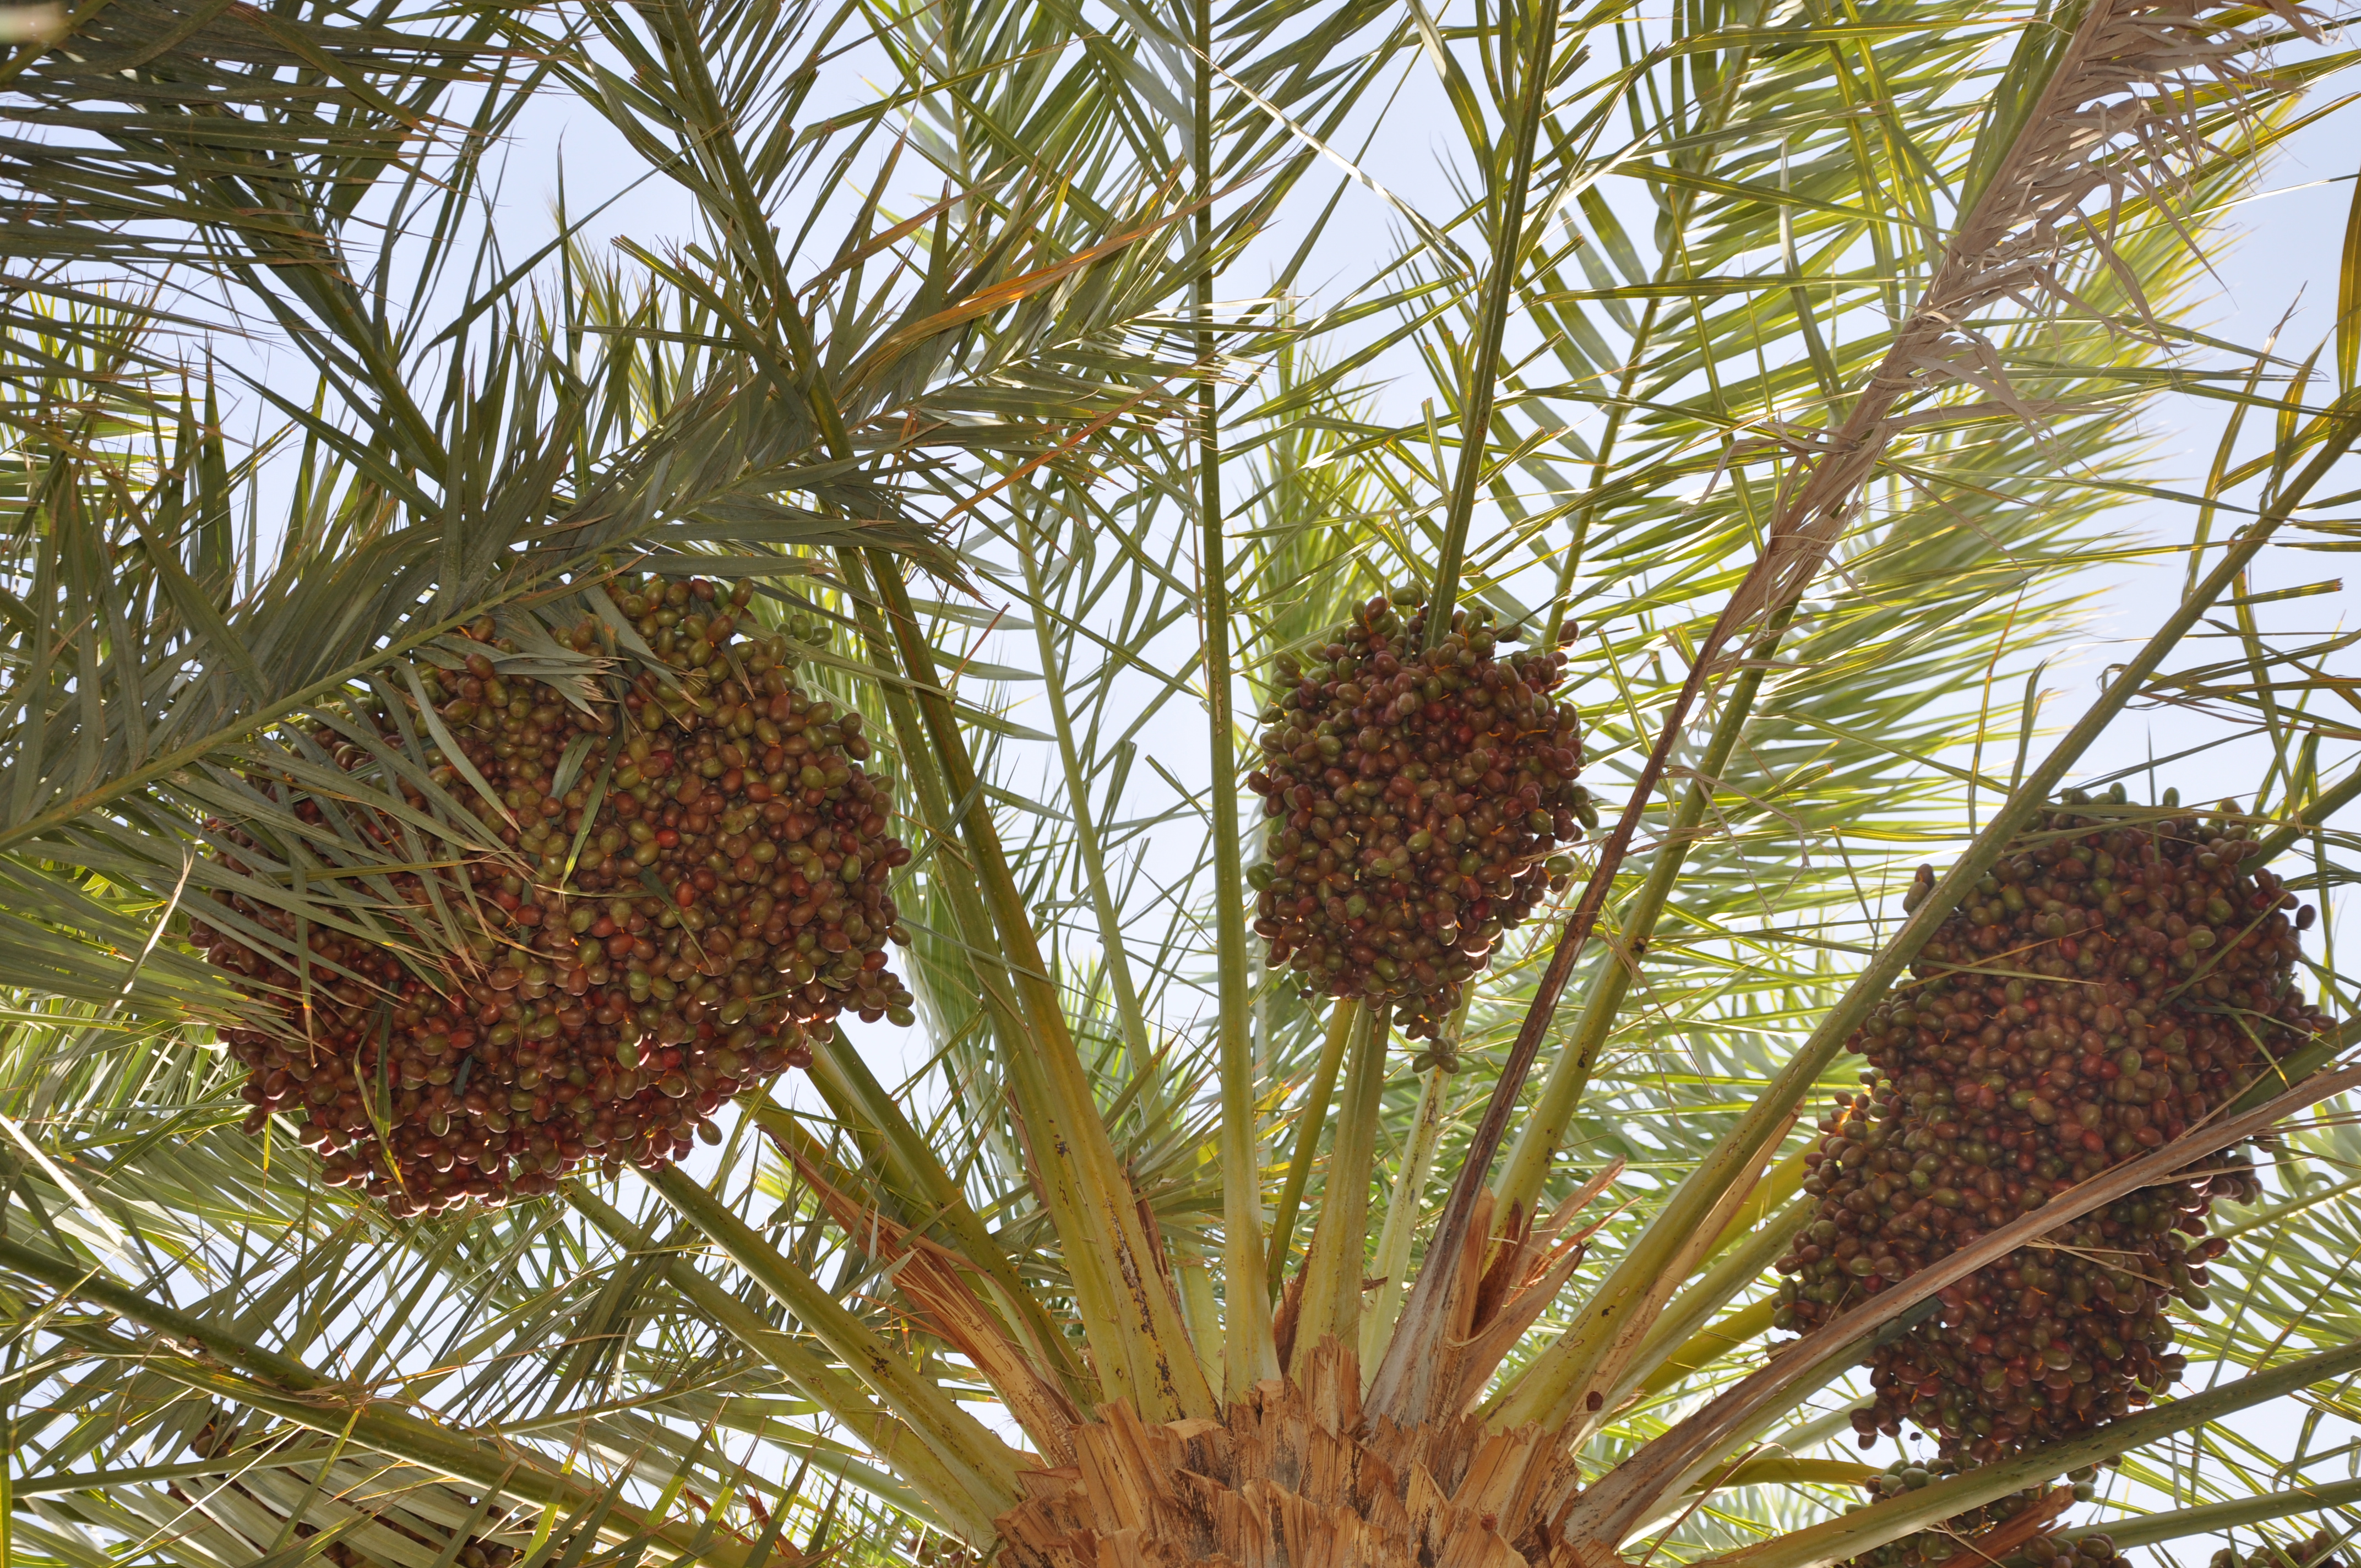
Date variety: bouisthami